Alumni Athletic Club

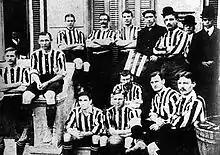
Alumni won a total of four championships in 1906

In 1902 Alumni finished unbeaten again, winning 7 of 8 games, scoring 24 goals (an average of 3 per game). The 1903 team won 9 of 10 games, with only one defeat to Belgrano AC by 1–0. Alumni scored 40 goals in the tournament (an average of 4 per game), with large victories over Lomas (3–0, 4–2), Flores AC (6–0, 10–0), Quilmes (4–0, 3–0) and Barracas AC (4–0). The 1903 team also won its second Tie Cup, defeating Rosario Athletic by 3–2.